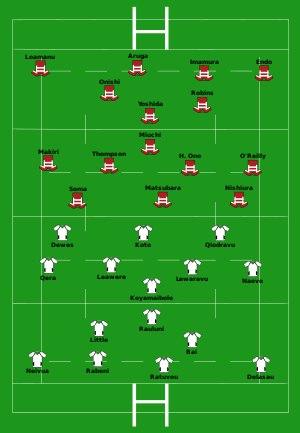
Cet article donne le détail des matchs de la poule B de la Coupe du monde de rugby à XV 2007 qui se dispute en France, au pays de Galles et en Écosse du 7 septembre au 20 octobre 2007. Les deux premières places sont qualificatives pour les quarts de finale. Les équipes d'Australie et de Fidji se qualifient pour les quarts de finale.
L'équipe du Japon dispute la Coupe du monde de rugby à XV 2007, compétition dont elle termine quatrième de la poule B trois défaites et un nul, pour un total de trois points dont un de bonus défensif.